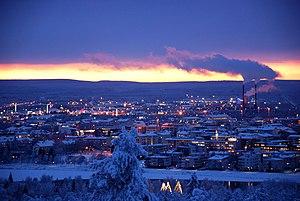
La Laponie est une des dix-neuf régions de la Finlande. Jusqu'en 2009, elle était aussi une des six provinces avant leur suppression. Sa capitale est Rovaniemi.
Rovaniemi est une ville du nord de la Finlande. Le centre-ville est situé à 10 km au sud du cercle polaire, au confluent de la Kemijoki et de l'Ounasjoki, à un peu plus de 100 km du fond du golfe de Botnie.